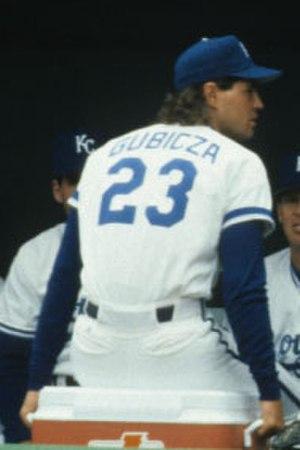
Mark Steven Gubicza est un ancien lanceur droitier de baseball.